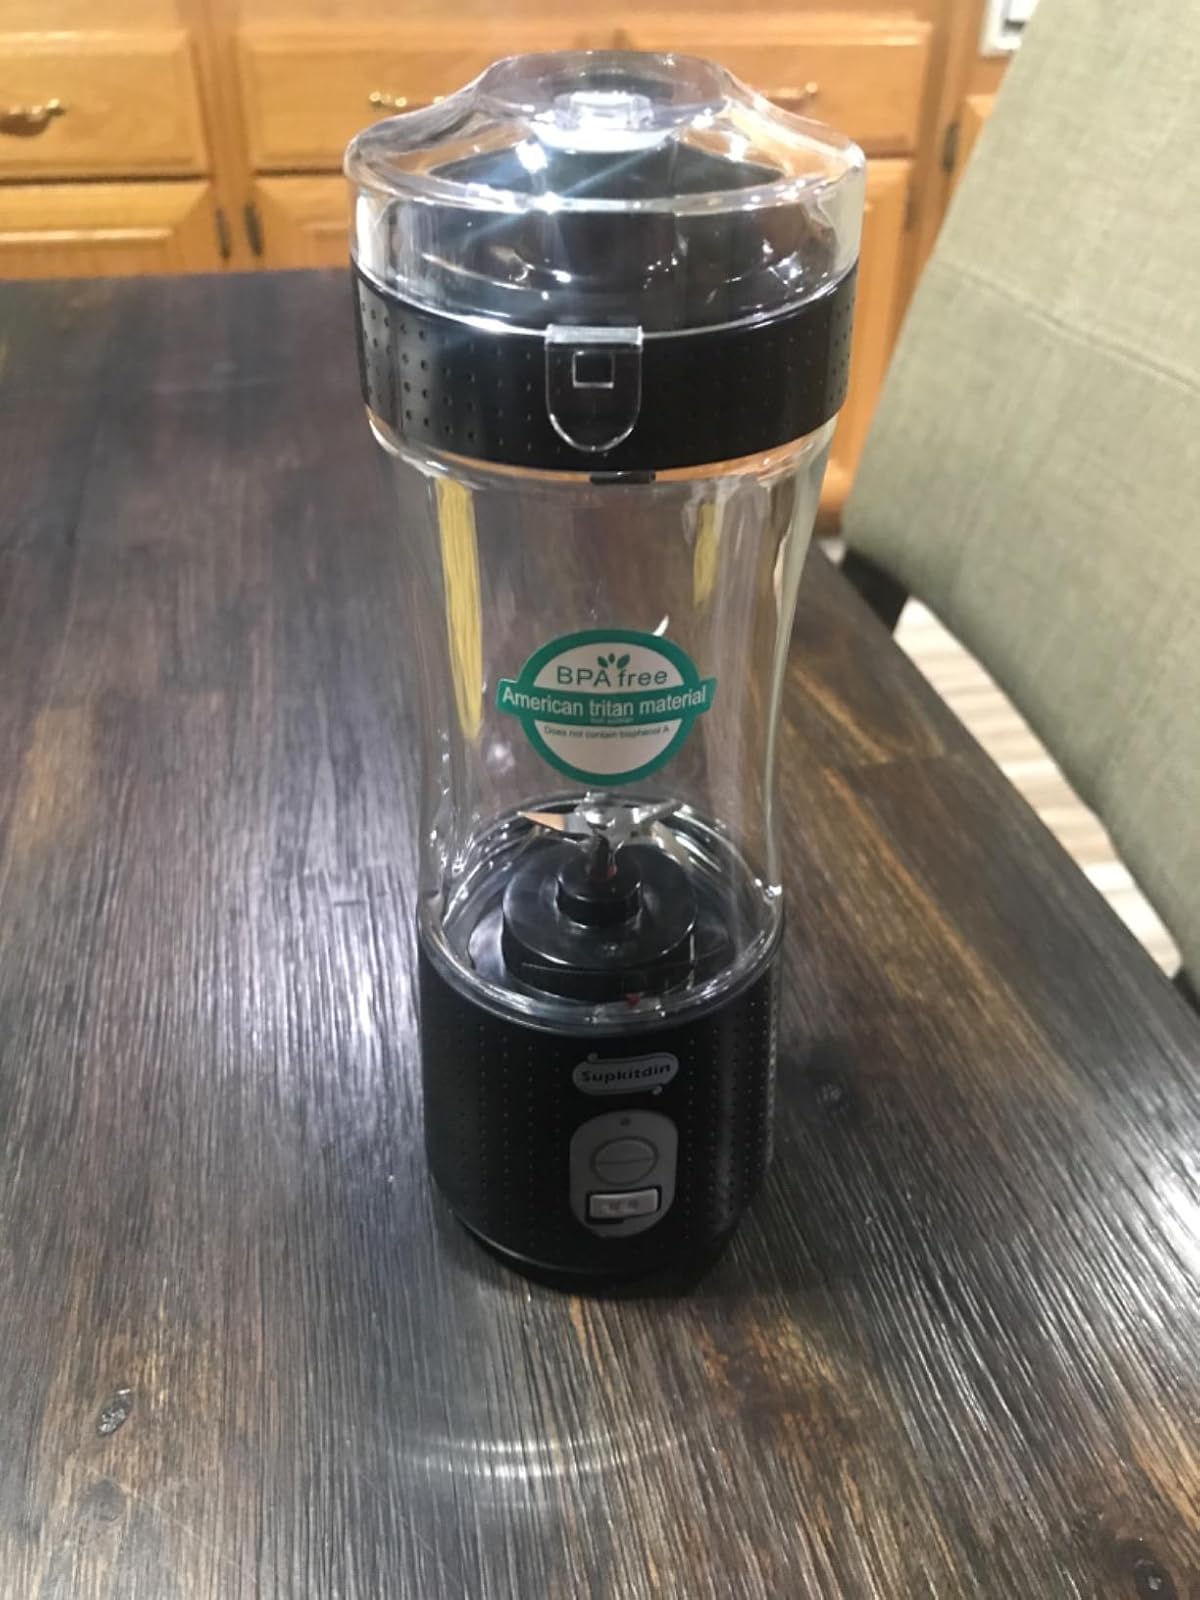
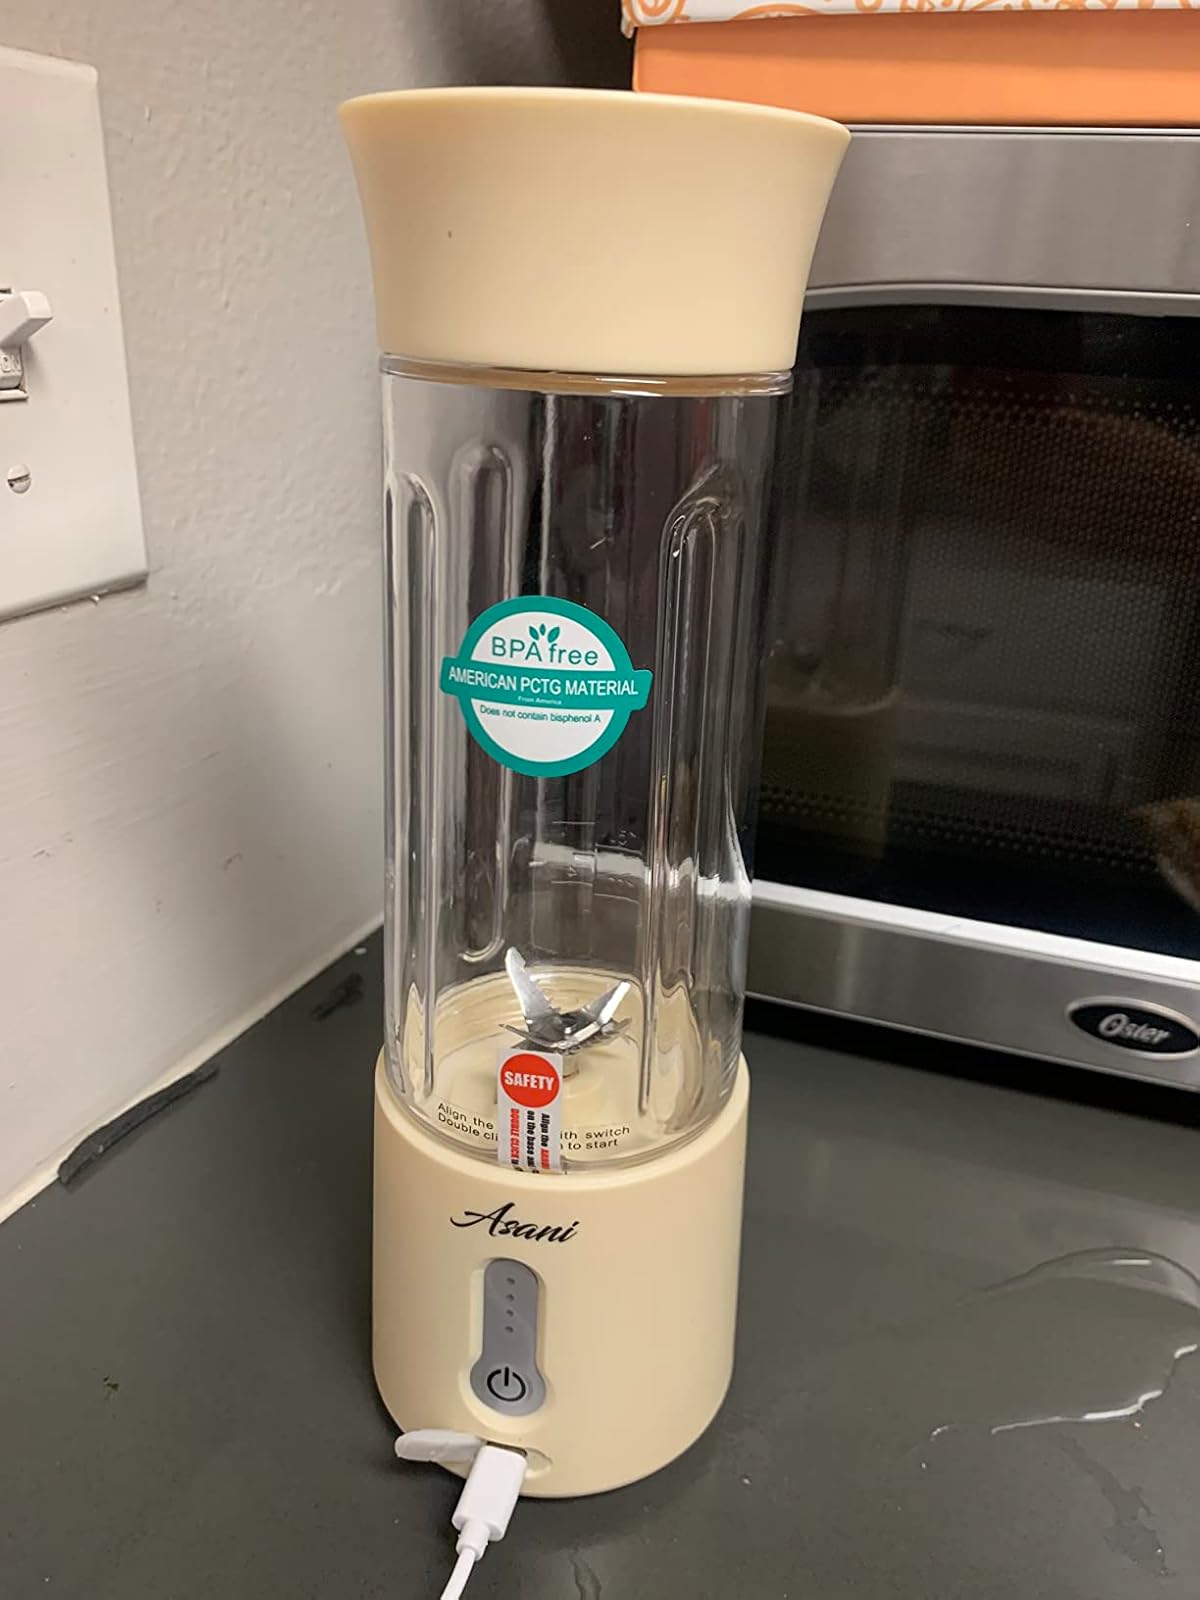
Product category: items_blender
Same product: no